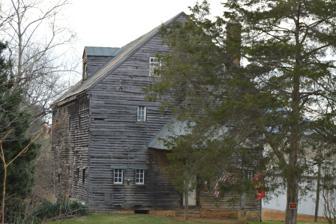
Building: Hays Creek Mill
Country: United States of America
Year built: 1819
United States historic place Hays Creek Mill U.S. National Register of Historic Places Virginia Landmarks Register Front and southeastern side Show map of Virginia Show map of the United States Location VA 724, 0.1 mi. N of jct. with VA 726, near Brownsburg, Virginia Coordinates 37°56′8″N 79°20′38″W / 37.93556°N 79.34389°W / 37.93556; -79.34389 Area 4.3 acres (1.7 ha) Built c. 1819 ( 1819 ) Architectural style Federal NRHP reference No. 95000973 VLR No. 081-0159 Significant dates Added to NRHP August 4, 1995 Designated VLR June 27, 1995 Hays Creek Mill , also known as McClung's Mill, Patterson's Mill, and Steele's Mill, is a historic grist mill located near Brownsburg , Rockbridge County, Virginia . It dates to about 1819, and is a 2 + 1 ⁄ 2 -story, rectangular wood-frame building on a limestone basement.  The building measures 35 feet by 45 feet and retains an iron overshot wheel measuring 15 feet in diameter and 5 feet thick.  Associated with the mill are the contributing miller's house, garage that once served as a corn crib , and cow barn.  The Hays Creek Mill remained in operation until 1957 in a number of capacities as a grist, saw, and fulling mill. It was listed on the National Register of Historic Places in 1995. References